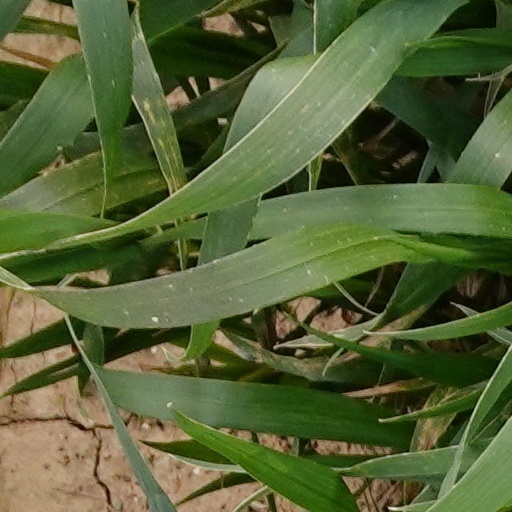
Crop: wheat